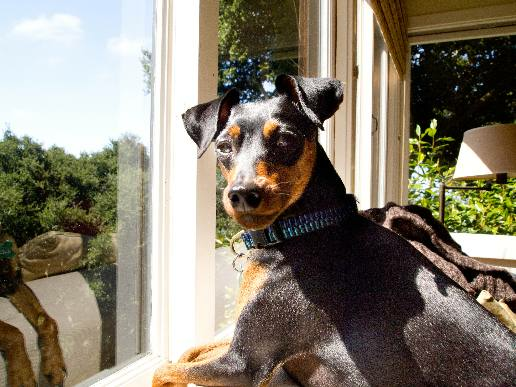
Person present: No